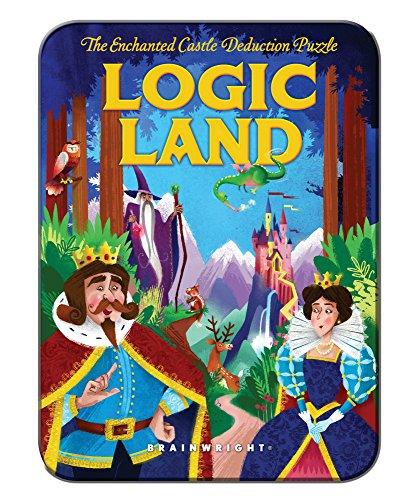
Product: Brainwright Logic Land - The Enchanted Castle Deduction Puzzle
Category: Toys & Games | Puzzles | Jigsaw Puzzles
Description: So where is the king Use deduction to discover the Regal whereabouts and solve 40 charming challenges.
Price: $15.01
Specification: ProductDimensions:6.8x9.2x1inches|ItemWeight:1.4pounds|ShippingWeight:1.45pounds(Viewshippingratesandpolicies)|ASIN:B07C4KWJHB|Itemmodelnumber:LOGIC_LAND|Manufacturerrecommendedage:8-15years